Boston Major

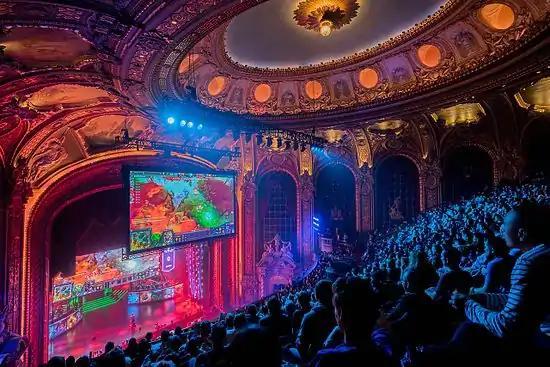
During the grand finals match between Ad Finem and OG

All series were played to a best-of-three, with the exception being the best-of-five grand finals.